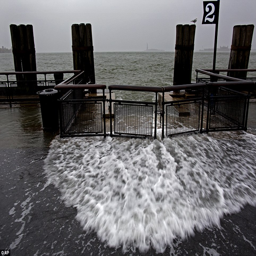
here it comes : waves wash over the sea wall near high tide , as the region starts to feel the effect